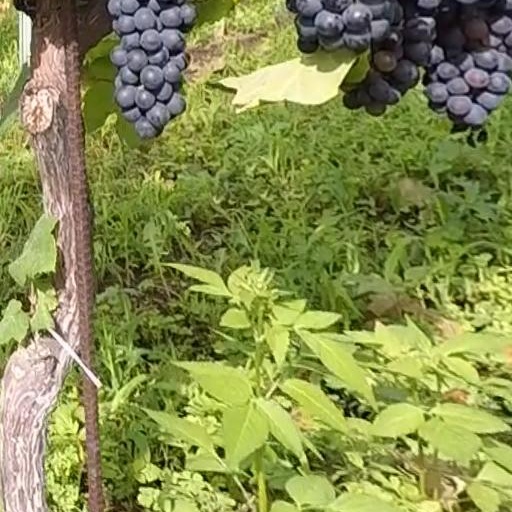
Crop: grape